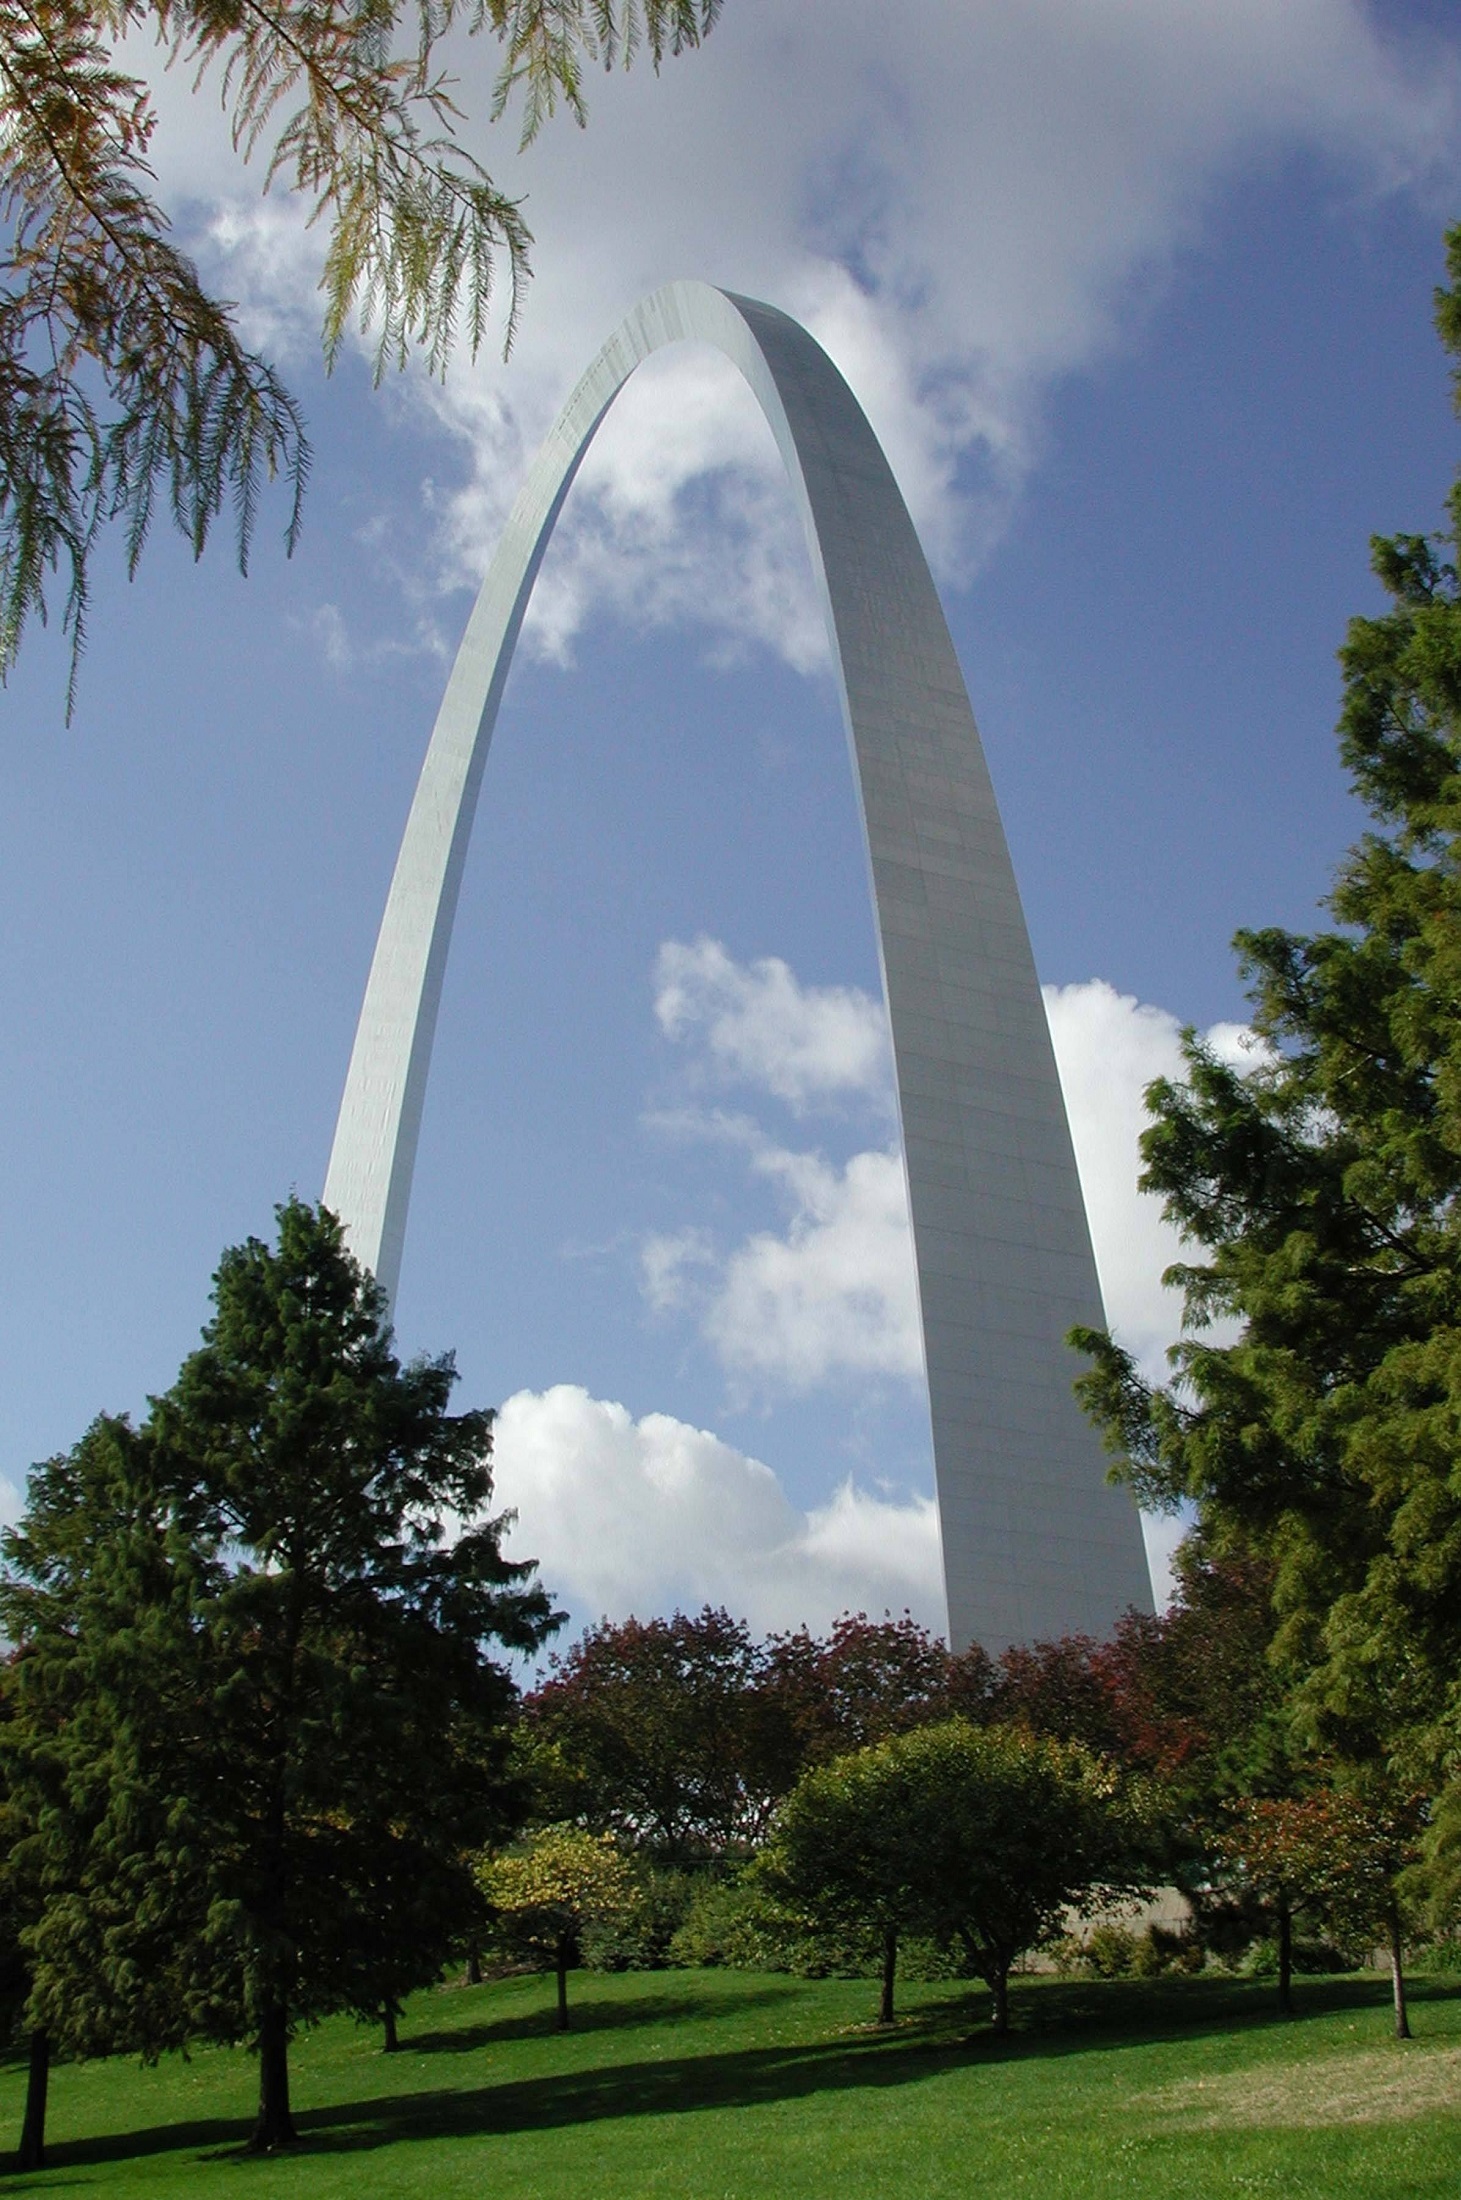
architecture, structure, sky, skyline, urban, monument, downtown, arch, park, metal, landmark, metropolitan, national park, stainless steel, memorial, clouds, archway, history, missouri, riverfront, jefferson memorial, mississippi river, gateway to the west, gateway arch, saint louis